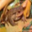
Label: frog